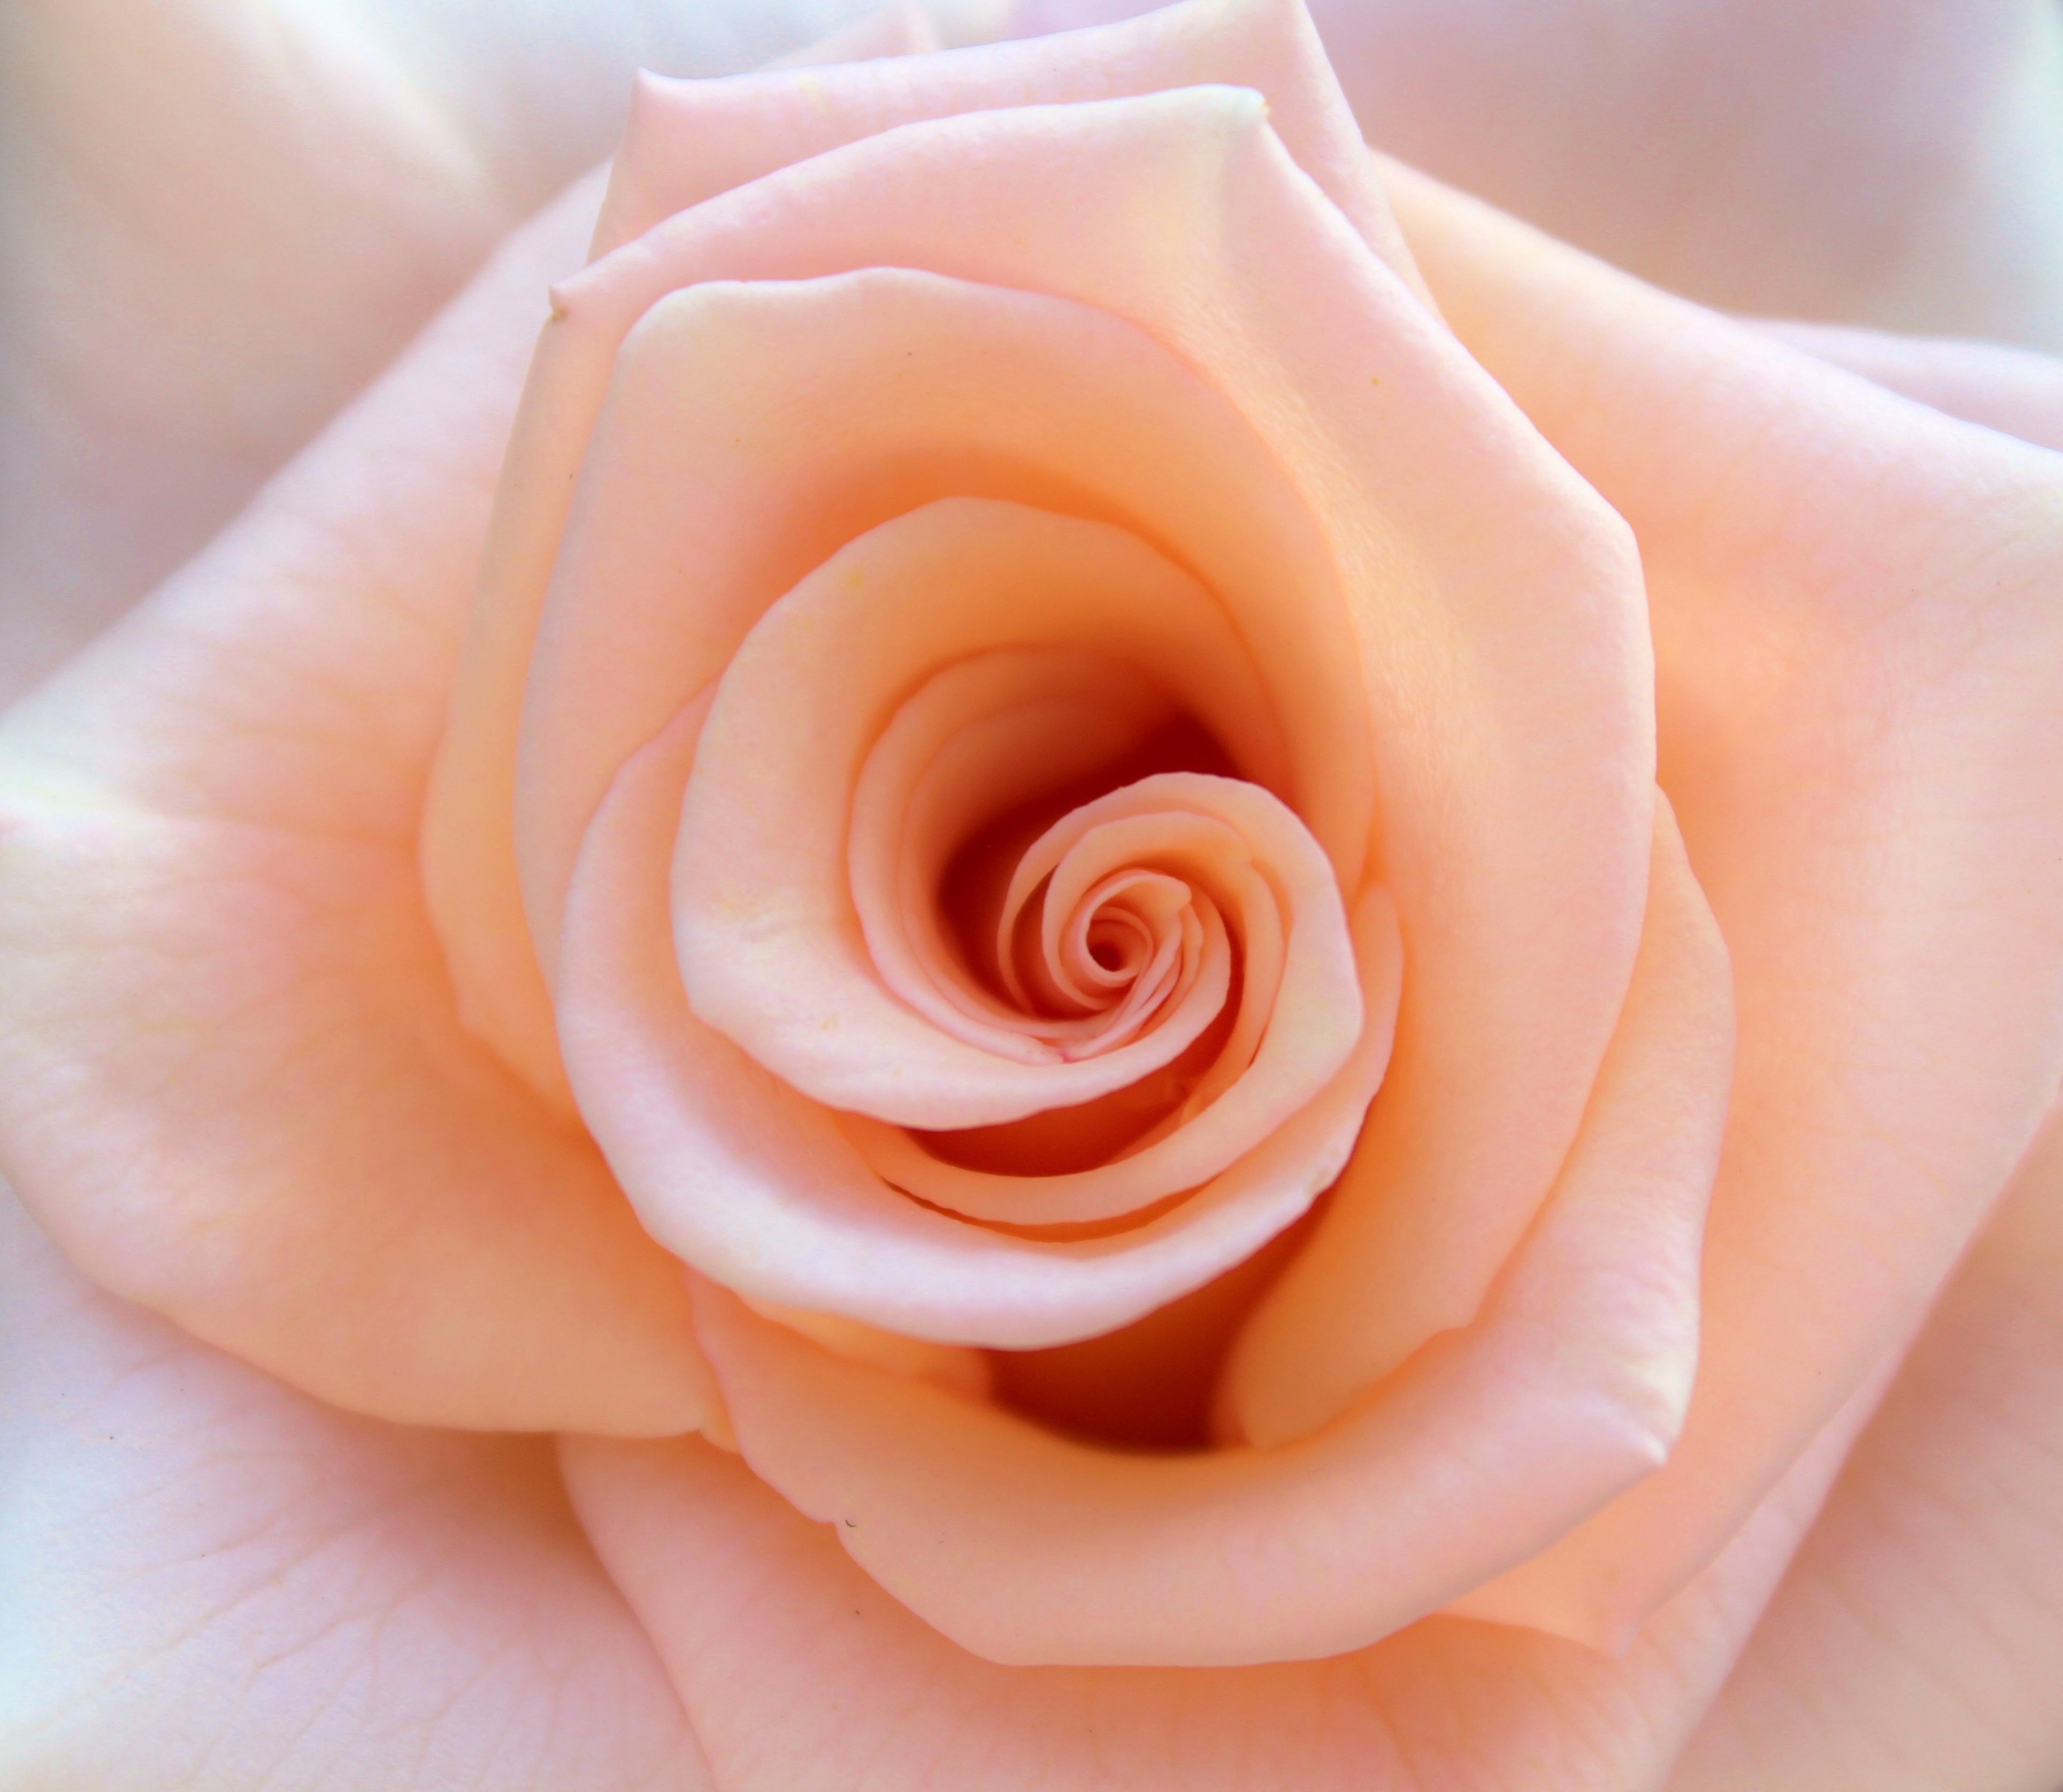
hand, nature, blossom, plant, flower, petal, bloom, rose, pink, close, wedding, flowers, close up, lichtspiel, salmon, bouquet of roses, light and shadow, macro photography, flowering plant, garden roses, rose family, schnittblume, land plant, rose order